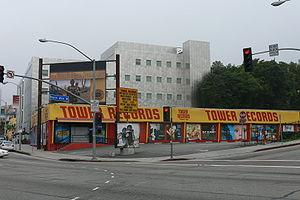
Tower Records est une chaîne de magasins de disques américaine dont le siège social se trouve à West Sacramento, Californie.